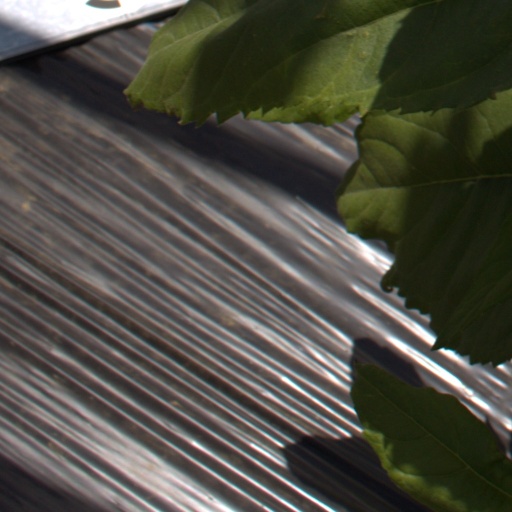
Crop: Jerusalem artichoke